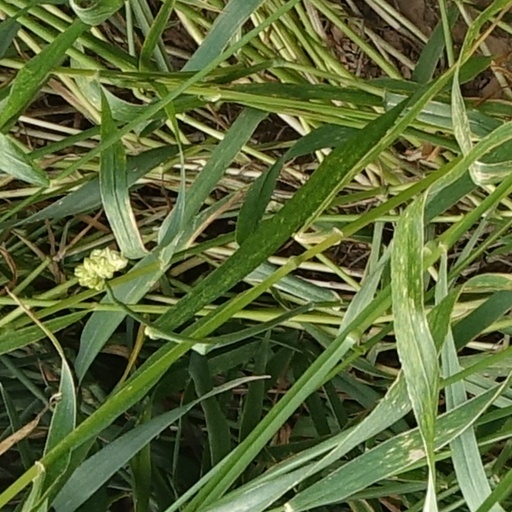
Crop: wheat